French Provisional Government of 1814

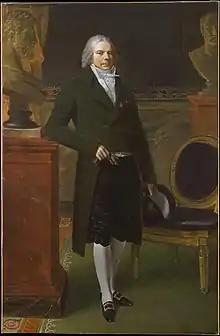
Charles Maurice de Talleyrand-Périgord

The French Provisional Government of 1814 held office during the transitional period between the defeat of Napoleon followed by the surrender of Paris on 31 March 1814 and the appointment on 13 May 1814 of the Government of the first Bourbon restoration by King Louis XVIII of France.